Catholic University of Leuven (1834–1968)

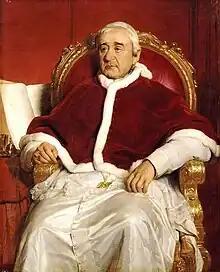
Pope Gregory XVI, co-founder in 1834 with the bishops of Belgium of the Catholic University of Malines, which would later become the Catholic University of Leuven

The Catholic University of Leuven or Louvain (later "Katholieke Universiteit te Leuven") was founded in 1834 in Mechelen as the Catholic University of Belgium, and moved its seat to the town of Leuven in 1835, changing its name to Catholic University of Leuven. In 1968, it was split into two universities, the Katholieke Universiteit Leuven and the Université catholique de Louvain, following tensions between the Dutch and French-speaking student bodies.